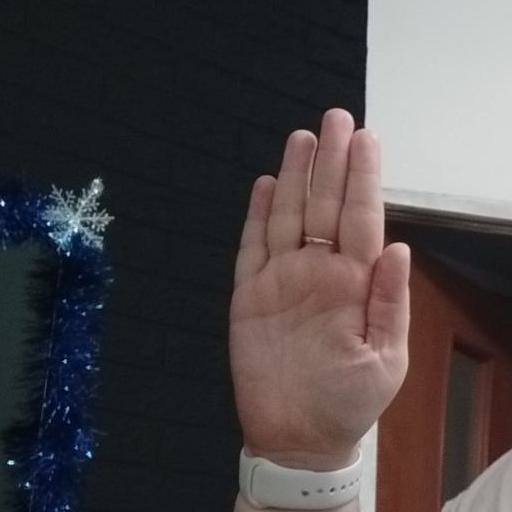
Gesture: stop